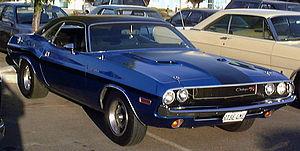
Challenger est le nom de trois modèles de voitures du constructeur automobile américain Dodge.